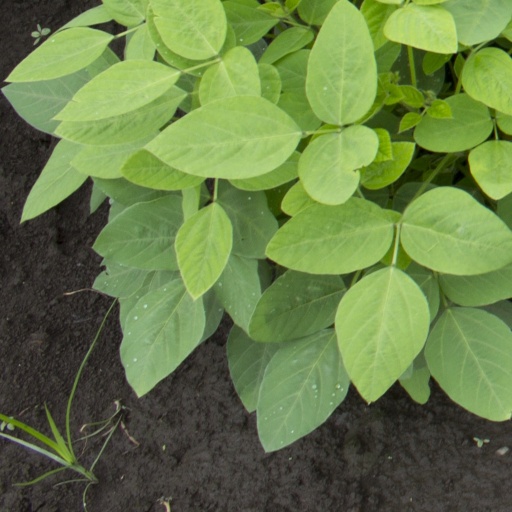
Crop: soybean